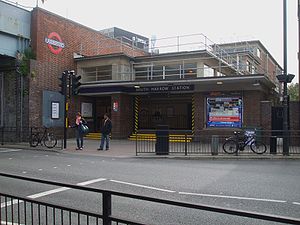
Piccadilly line / Stationer / Uxbridge-gren
Piccadilly line er en London Underground-bane, farvet mørkeblå på netværkskortet. Den er den fjerde travleste bane i Underground-netværket set på årligt passagertal med 210.000.000. Den er primært en dybtliggende bane, der løber fra Nord- til Vestlondon via Zone 1, med et antal overjordiske strækninger, primært i de vestlige dele. Af de 53 stationer, som betjenes, er 25 underjordiske. Den er systemets næstlængste bane, kun overgået af Central line. Den betjener mange af Londons største turistattraktioner, inkl. Harrods, Hyde Park, Buckingham Palace, Piccadilly Circus, Leicester Square og Covent Garden, så vel som Englands største lufthavn, Heathrow.